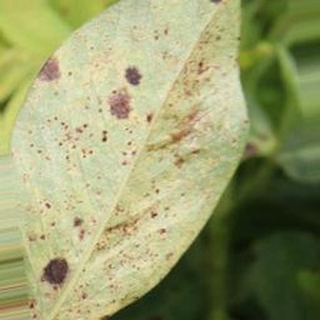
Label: groundnut_rust